Mavčiče

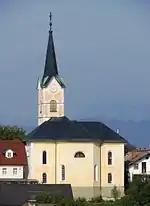
Conversion of Paul Church

The parish church in the settlement is dedicated to the Conversion of Paul. It was first mentioned in documents dating to the 15th century, but the current building dates to the 1820s.